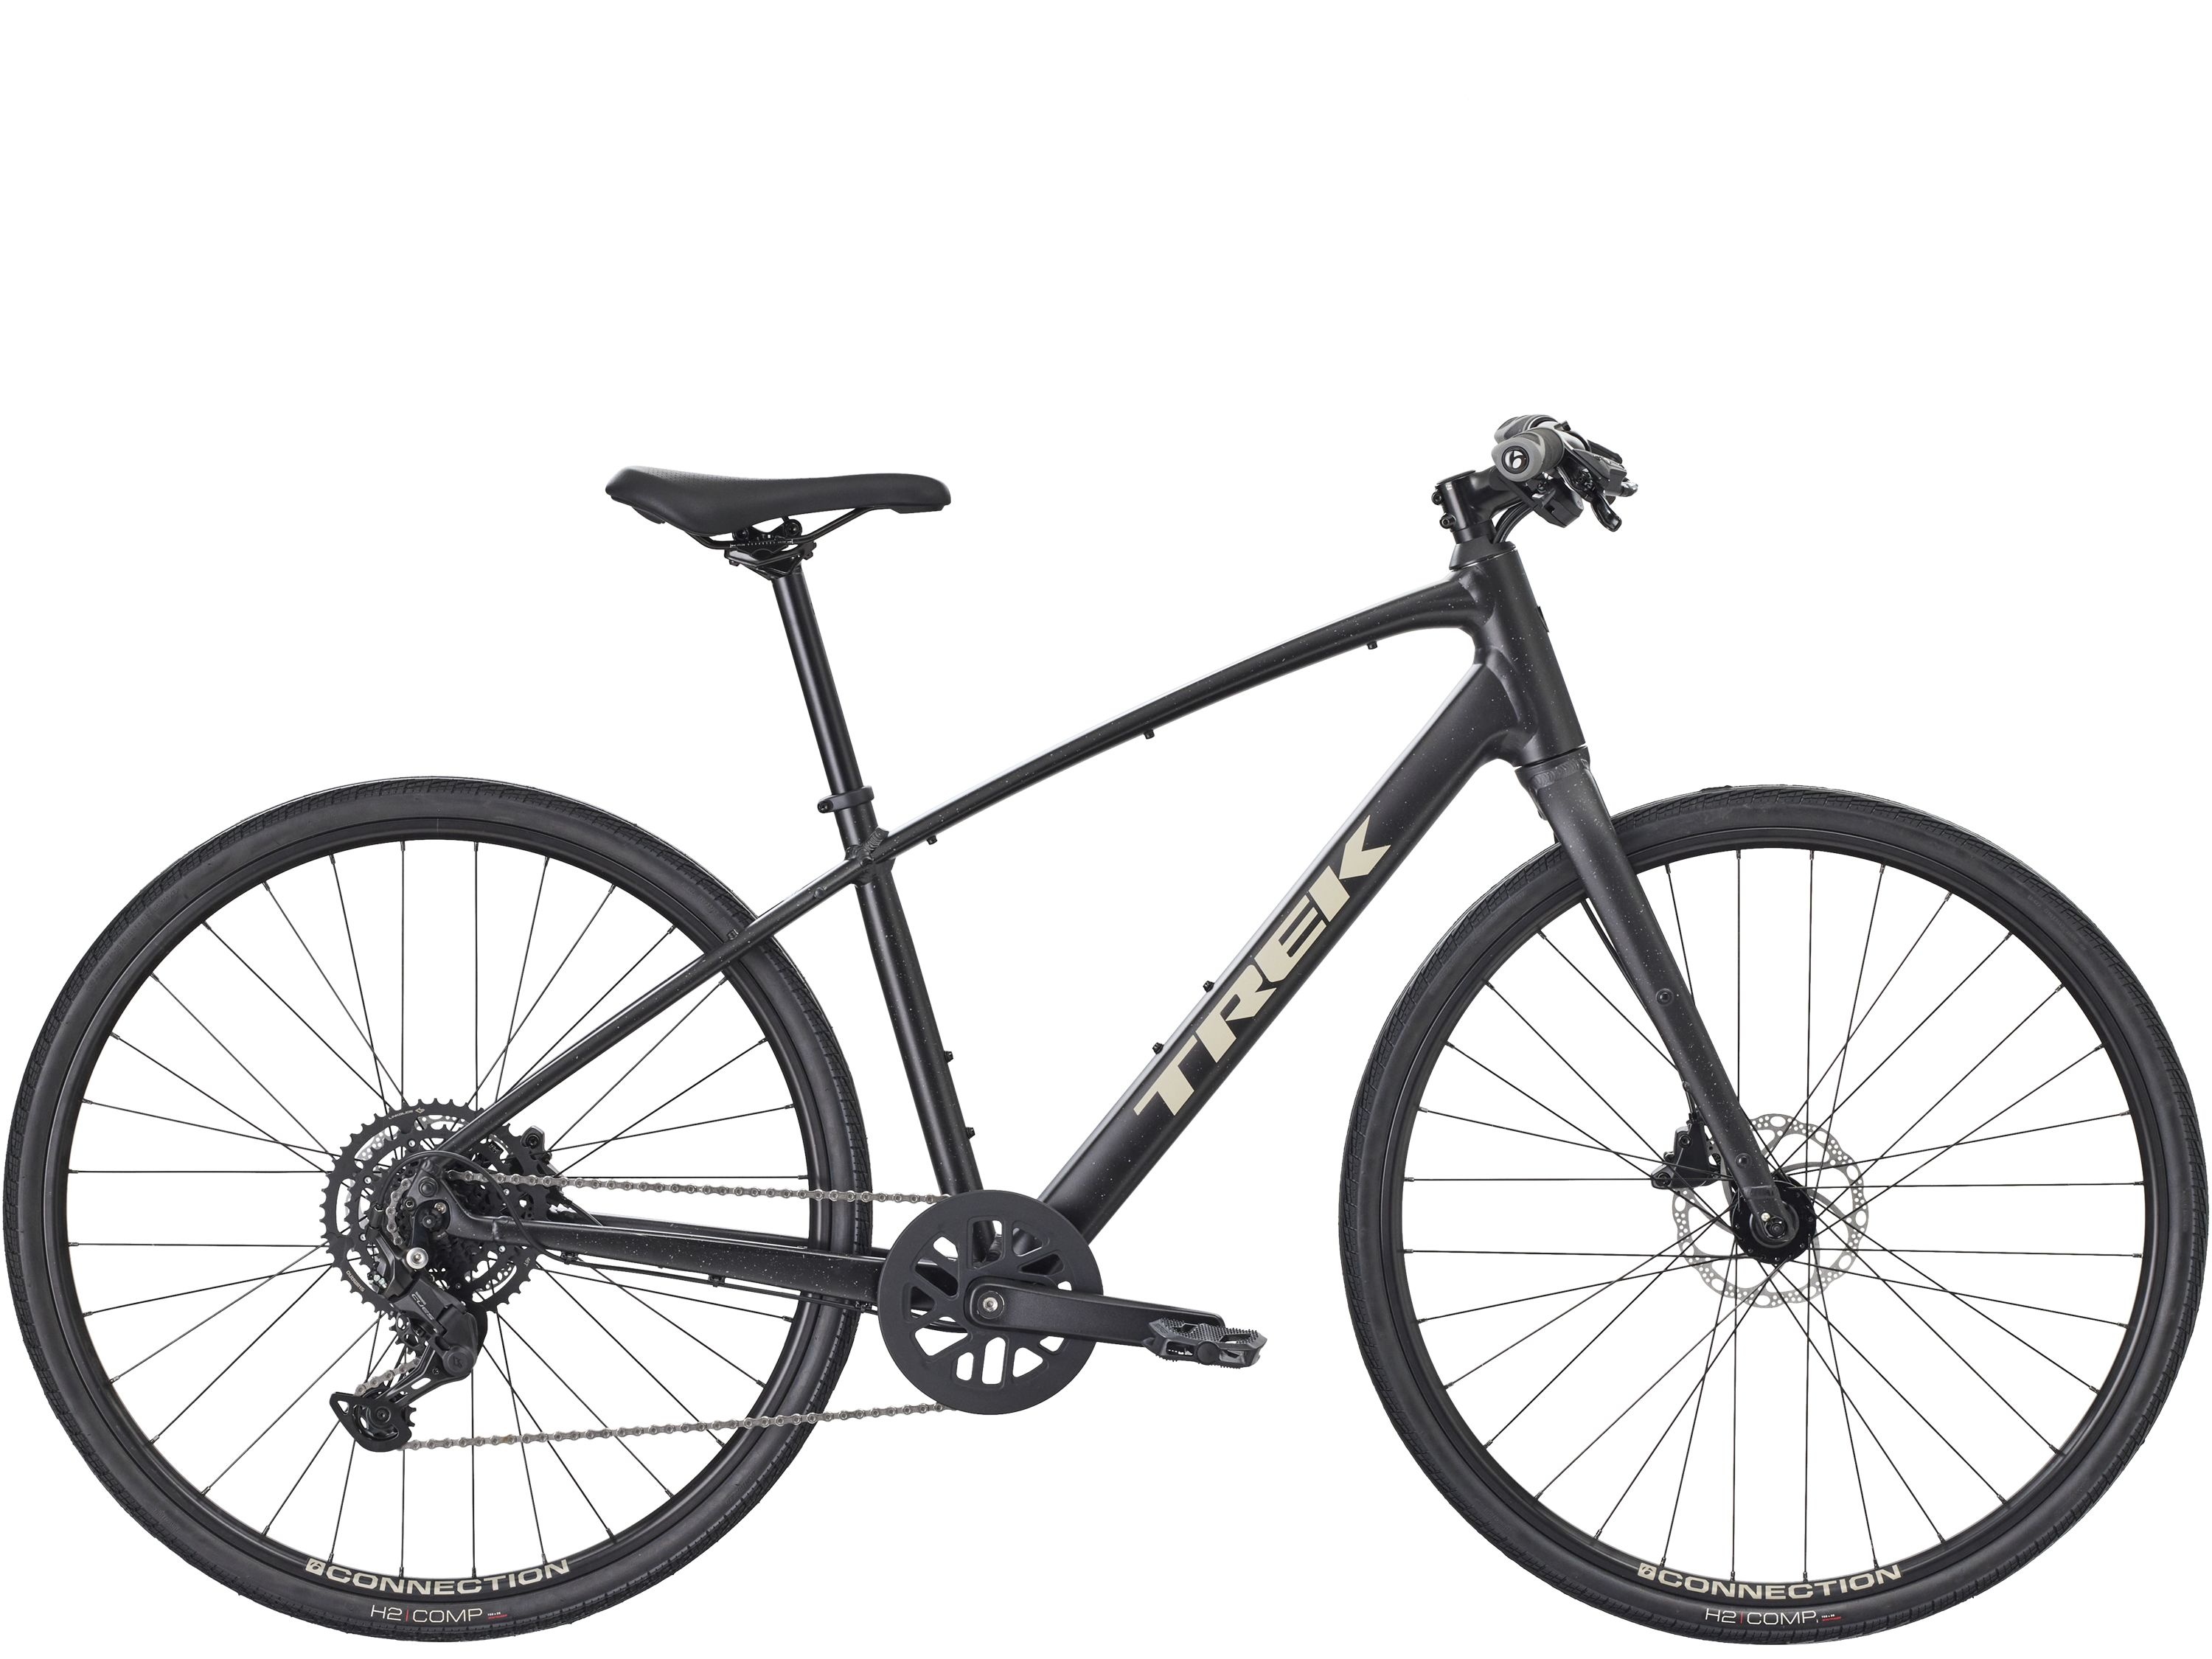
FX 2 SO XS Carbon Dark Grey
FX 2 is a stylish and versatile hybrid bike for riding all around town. Exercise, commute, or ride for fun with the wide range of speeds, reliable disc brakes that let you stop on a dime, and loads of mounts for accessories. The stepthrough frame makes it easy to hop on and go, and hop off when your ride is over The cables are routed internally, which protects them from the elements and adds to the bike's sleek look It's easy to accessorize with racks, a kickstand, fenders, lights, and more! Like every Trek hybrid, it's backed by a lifetime warranty and supported by a wide network of retail partners A better way to produce aluminum Starting in 2024, we began removing high-emission aluminum from our manufacturing and replacing it with low-emission aluminum made with renewable energy. By October 2025, nearly every alloy bike we make - this one included - had made the switch, driving a major drop in our footprint. Shimano CUES Inspired by rider demand for trouble-free drivetrain longevity and performance, Shimano CUES offers a new foundation for versatility and durability across a range of both electric and standard bikes. CUES features Shimano’s new LINKGLIDE drivetrain technology for significantly increased life on wear items like chain, cassette, and chainrings. Shimano LINKGLIDE LINKGLIDE technology has been specifically engineered for incredible durability while still delivering smooth and decisive shifting – along with a great pedalling experience. Available exclusively on Shimano CUES drivetrains. Upgrade your pedals and love your bike more Pedals are two of the five touchpoints that connect you with your bike, and even though this bike comes with a pair, upgrading to pedals that boost control and grip will greatly improve your ride. See the pedal guide and find the best pedals for your riding style. We recommend flat pedals for simple versatility. Frame Alpha Gold Aluminum, internal cable routing, rack & fender mounts, post mount disc, kickstand mount, 135x5mm QR Fork FX alloy, flat-mount disc, rack mounts, 410mm axle-to-crown, ThruSkew 5mm QR Tire Bontrager H2 Comp, wire bead, 30 tpi, 700x35mm Hub Front Formula DC-20, alloy, 6-bolt, 100x5mm Hub Rear Formula DC-22, alloy, 6-bolt, Shimano 8/9/10 freehub, 135x5mm Rim Bontrager Connection, double-wall, 32-hole, 20mm width, schrader valve Skewer Front 139x5mm bolt-on Skewer Rear 152x5mm QR Shifter Shimano U4000, 9 speed Rear Derailleur Shimano CUES U4000 Crank ProWheel Pro alloy, 40T narrow-wide steel ring, 170mm length Bottom Bracket Sealed cartridge, 68mm Cassette Shimano LINKGLIDE LG300, 11-46, 9 speed Chain Shimano LG500, 9/10/11 speed Brake Rotor Tektro wave, 6-bolt, 160mm Pedal Bontrager City pedals Saddle Bontrager Sport Seatpost Bontrager alloy, 27.2mm, 12mm offset, 330mm length Handlebar Bontrager alloy, 31.8mm, 15mm rise, 600mm width Stem Bontrager Comp, 31.8mm, Blendr compatible, 7 degree, 90mm length Grips Trek Ergonomic Comp, lock-on Geometry Chart B B Drop 6.5 B B Height 28.5 Chainstay Length 44.7 Eff Top Tube 52.8 Frame Reach 38.3 Frame Size Letter XS Frame Size Number 40 Frame Stack 54.3 Head Angle 70.0° Head Tube Length 11.5 Offset 5 Seat Tube 33 Seat Tube Angle 75.0° Standover 67.5 Trail 7.4 Wheelbase 105.2 Wheel Size 700c
Brand: Trek
Category: Sporting Goods > Outdoor Recreation > Cycling > Bicycles > Hybrid Bikes